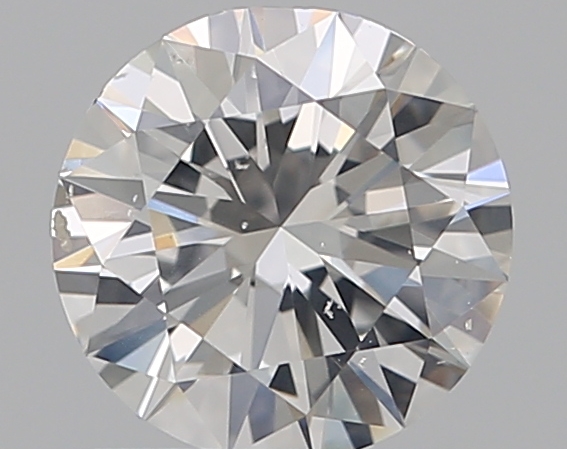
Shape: round
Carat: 0.7
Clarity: SI1
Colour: H
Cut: EX
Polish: EX
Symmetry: VG
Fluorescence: F
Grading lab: GIA
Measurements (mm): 5.72 x 5.8 x 3.47